Gare du Nord (film)

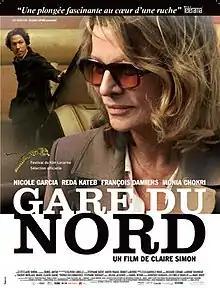
Film poster

Gare du Nord is a 2013 French-Canadian drama film about four individuals whose lives meet at the Gare du Nord in Paris. Directed and co-written by Claire Simon, the film stars Nicole Garcia, Reda Kateb, François Damiens and Monia Chokri. The film premiered at the Locarno International Film Festival and was released theatrically on 4 September 2013.